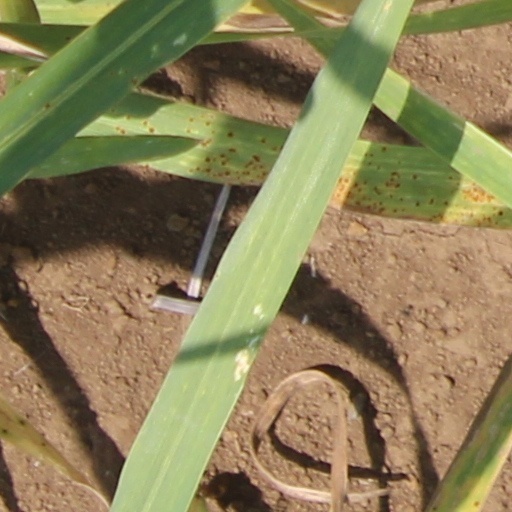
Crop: wheat